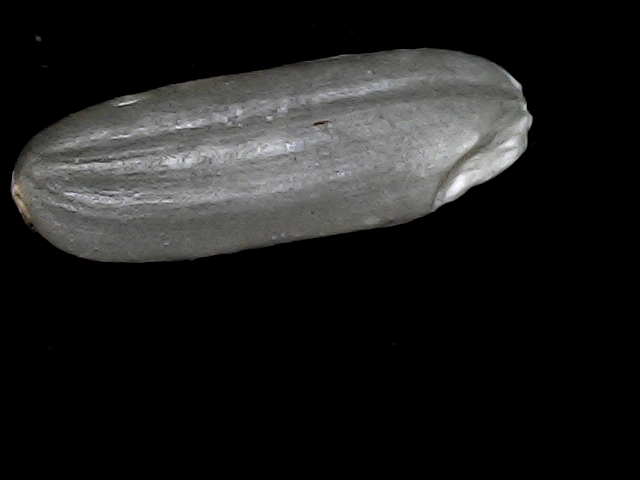
Rice variety: BD49